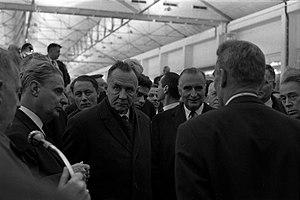
Pas de lieu. Le 5 Novembre 1966. Vue de Georges Pompidou et d'Alexis Kossyguine en visite dans une entreprise.
Cette page concerne l'année 1966 du calendrier grégorien.